Instant replay

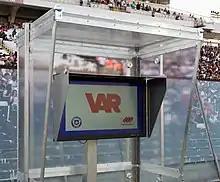
VAR monitor at the Estadio Monumental David Arellano

In NBA basketball, the officials must watch an instant replay of a potential buzzer beater to determine if the shot was released before time expired. Since 2002, the NBA has mandated the installation of LED light strips on both the backboard and the scorer's table that illuminate when time expires, to assist with any potential review.